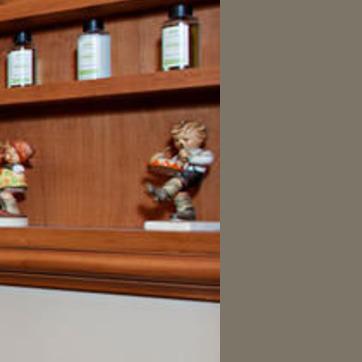
Material: ceramic